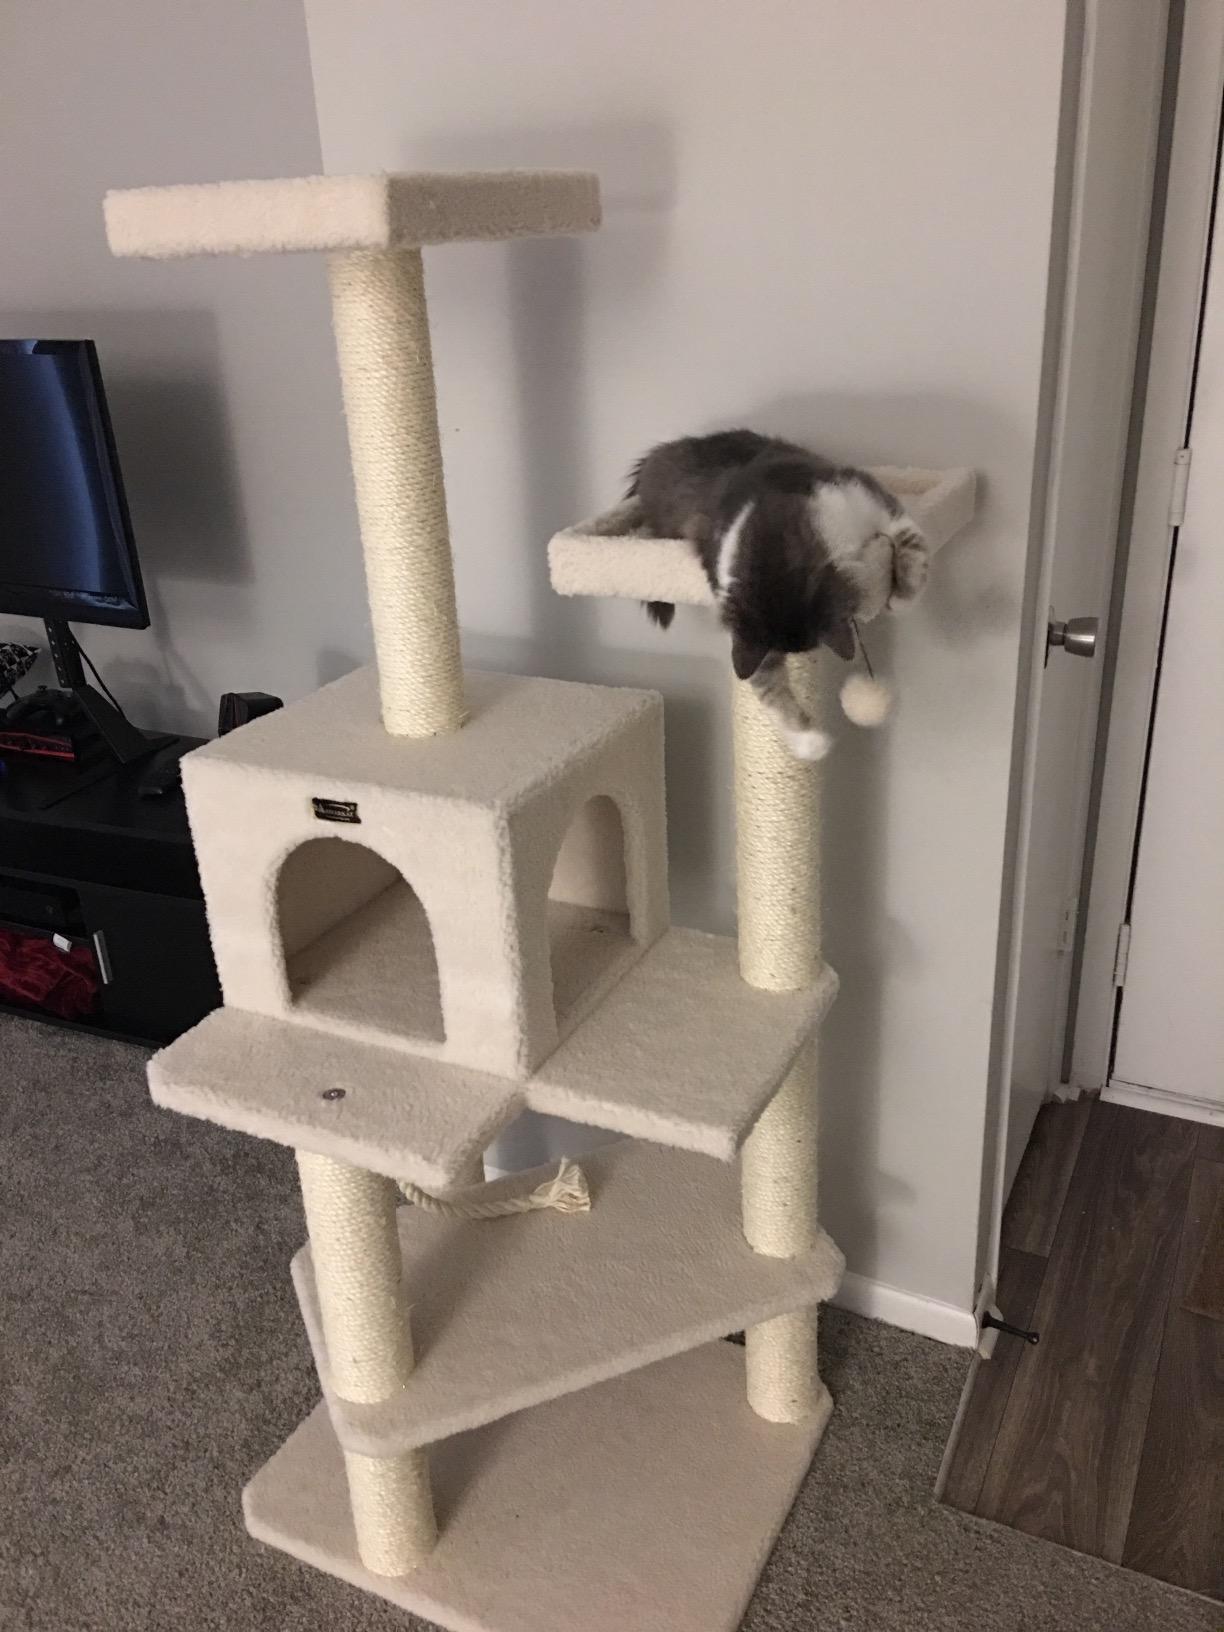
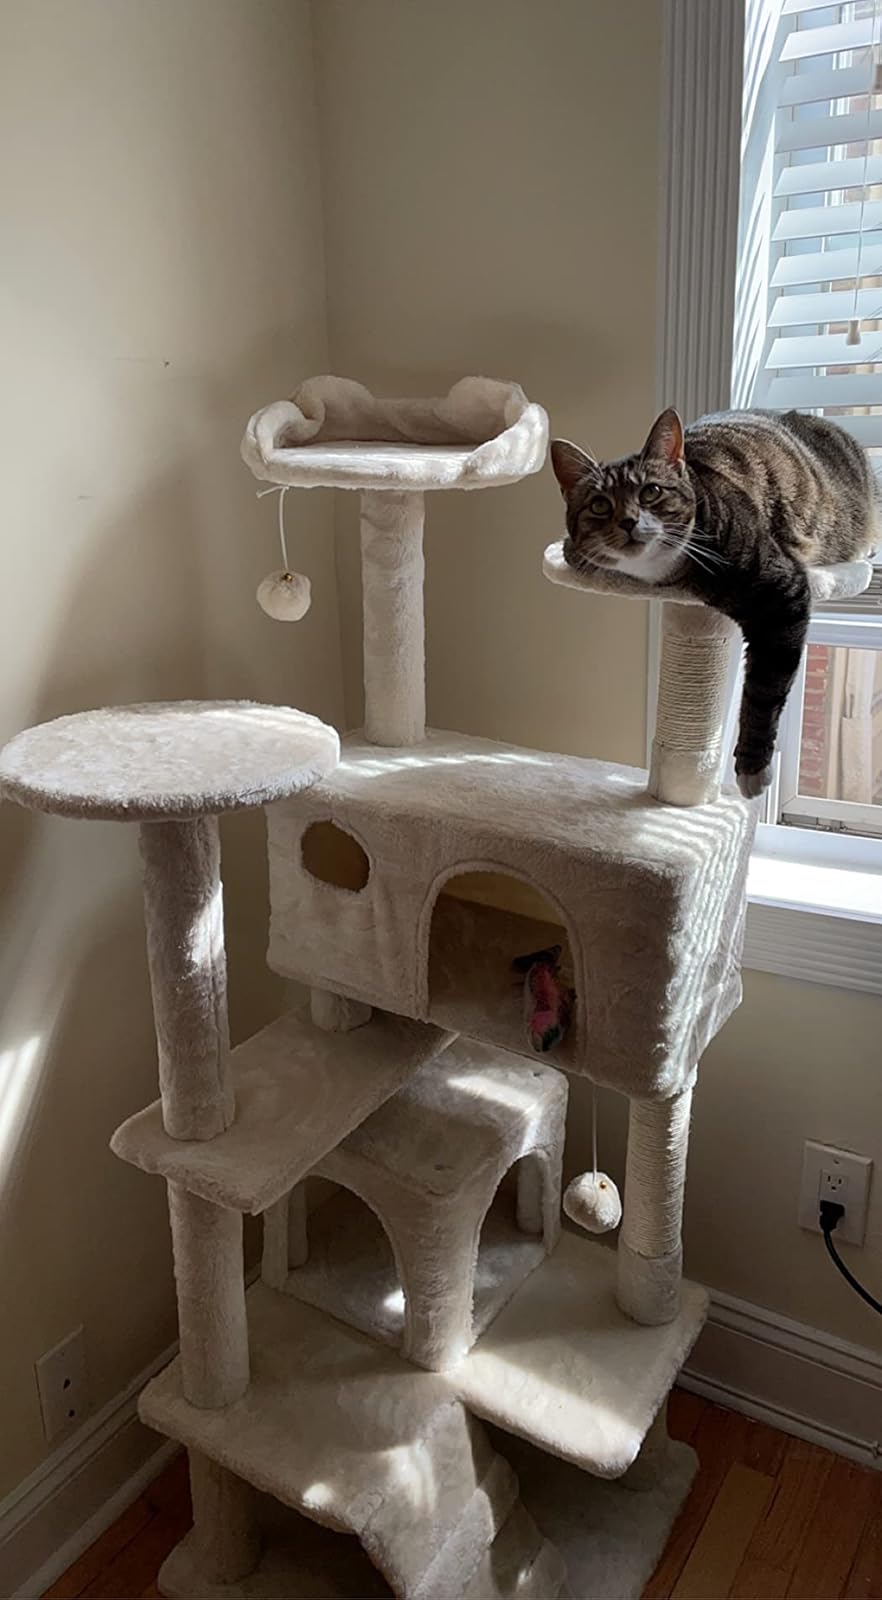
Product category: items_cat tree
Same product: no